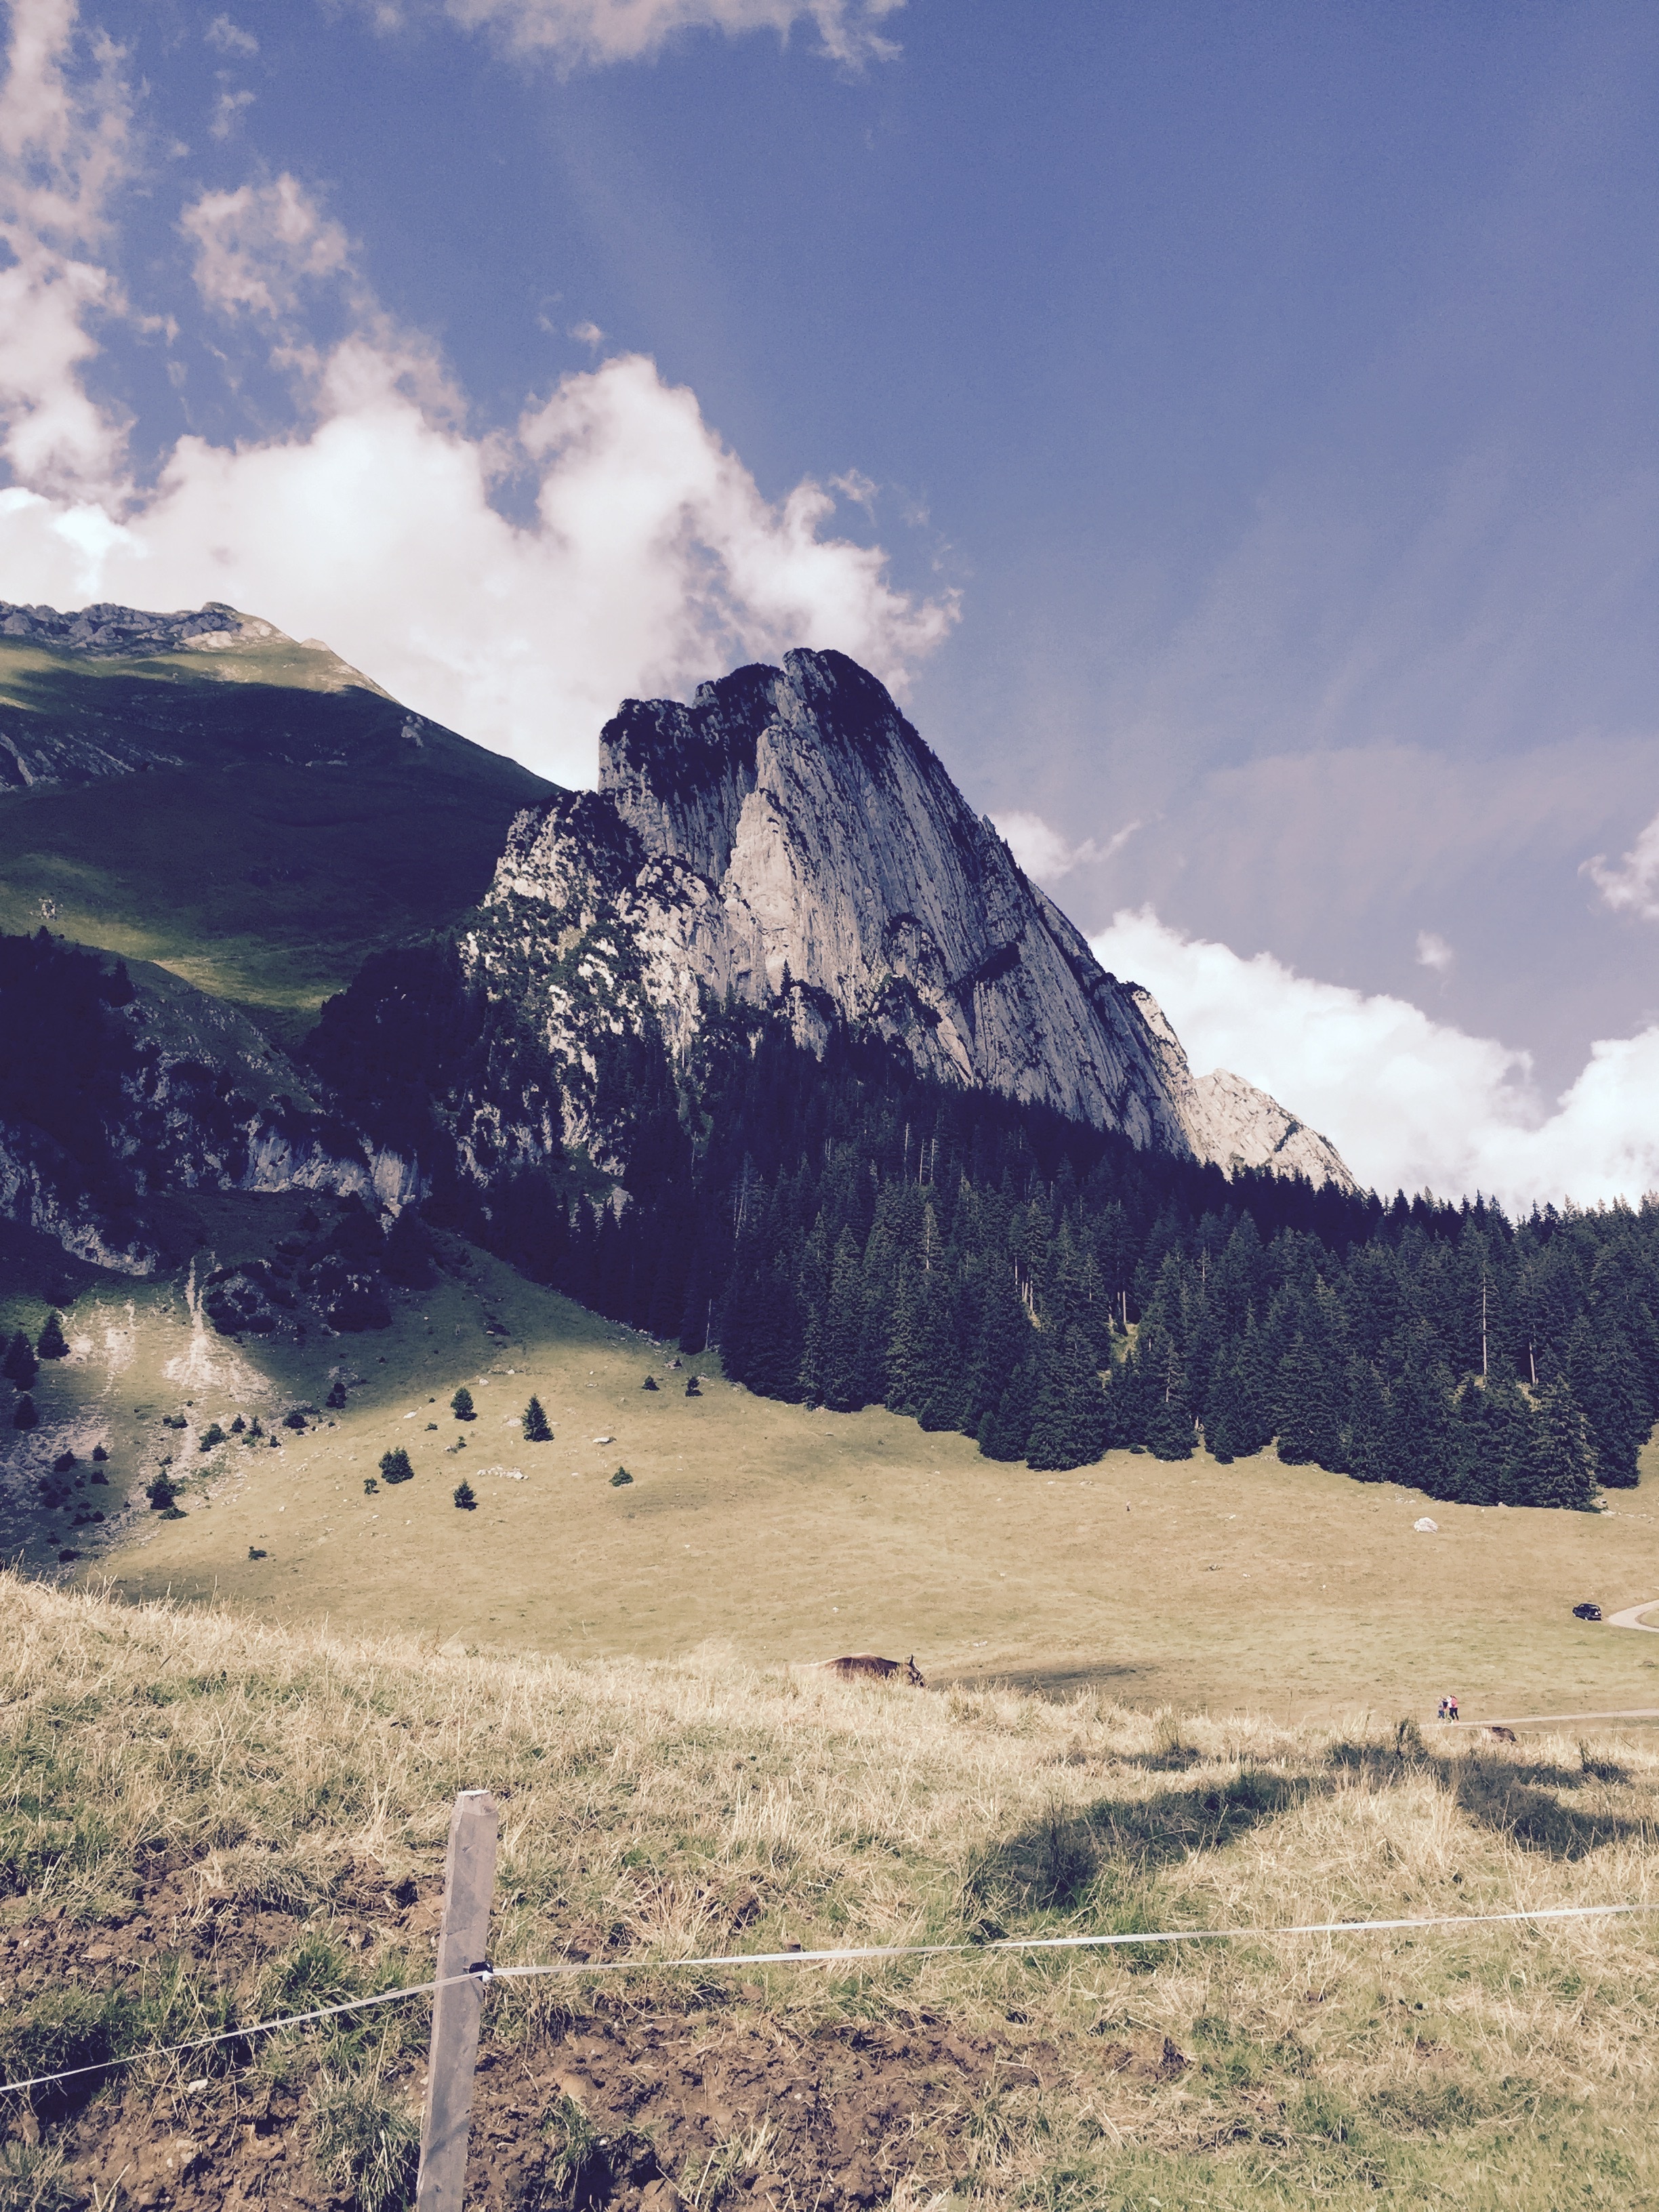
landscape, nature, rock, wilderness, mountain, snow, cloud, hill, adventure, valley, mountain range, ridge, summit, geology, alps, badlands, plateau, switzerland, fell, loch, landform, mountain pass, geographical feature, mountainous landforms